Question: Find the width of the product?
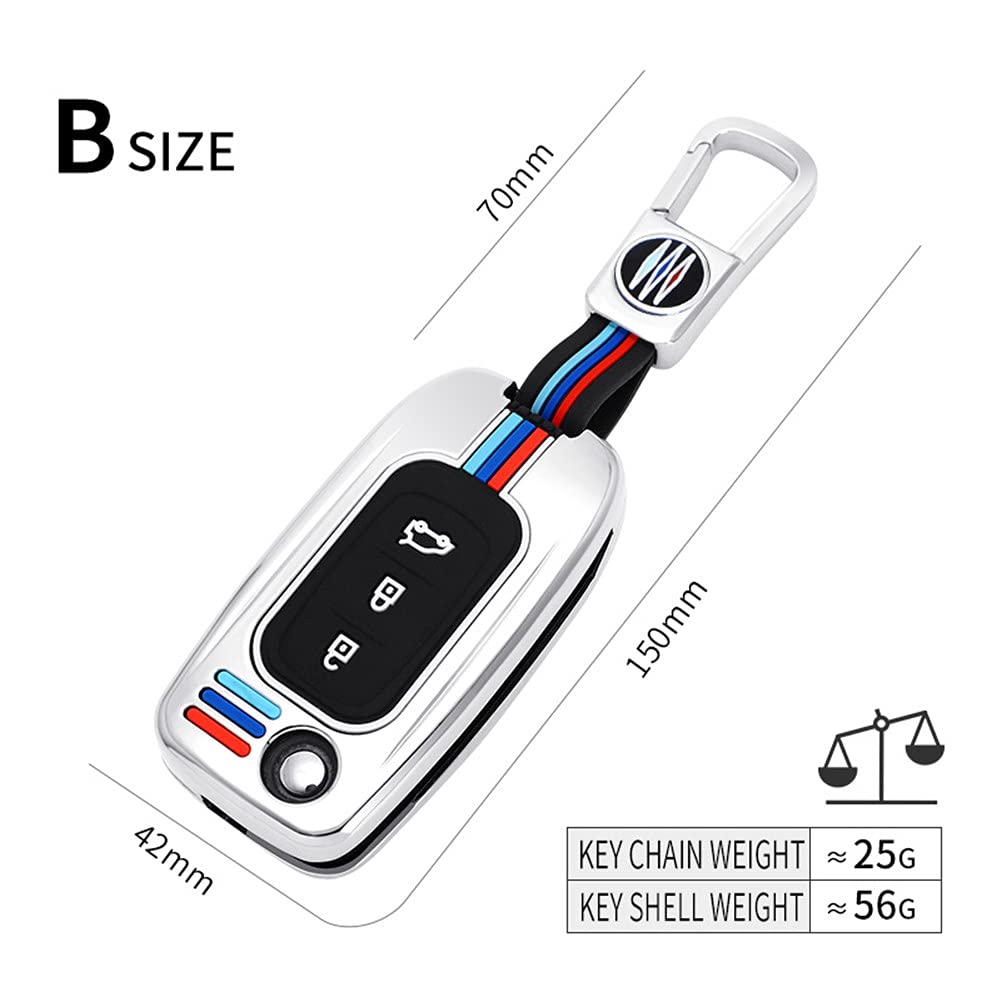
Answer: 42.0 millimetre